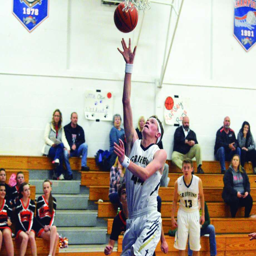
person goes up for a layup during the fourth quarter of monday 's game against person .